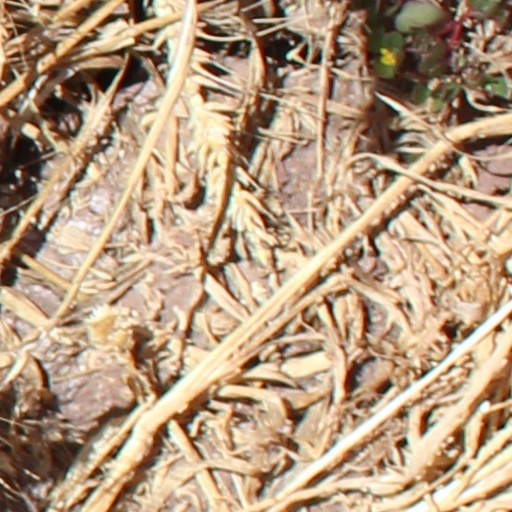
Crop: wheat